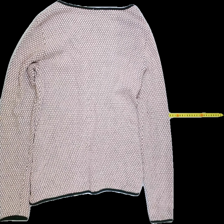
View: back
Type: Cardigan
Category: Ladies
Brand: Not Applicable
Colors: Pink, Black
Material: 100% cott
Pattern: Dots
Cut: Regular
Size: M
Season: All
Trend: No trend
Stains: No
Damage: 1 damage
Price range: <50
Recommended usage: Repair